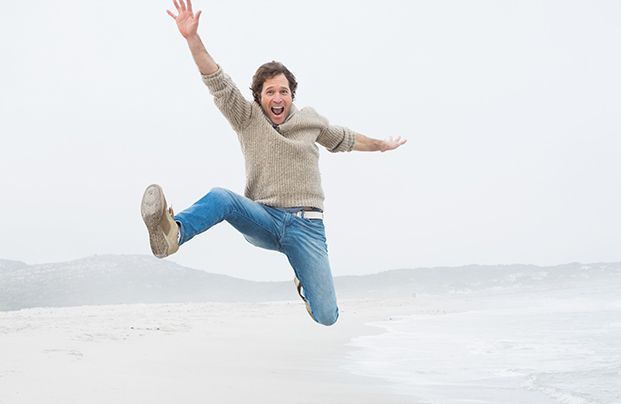
Gender: men